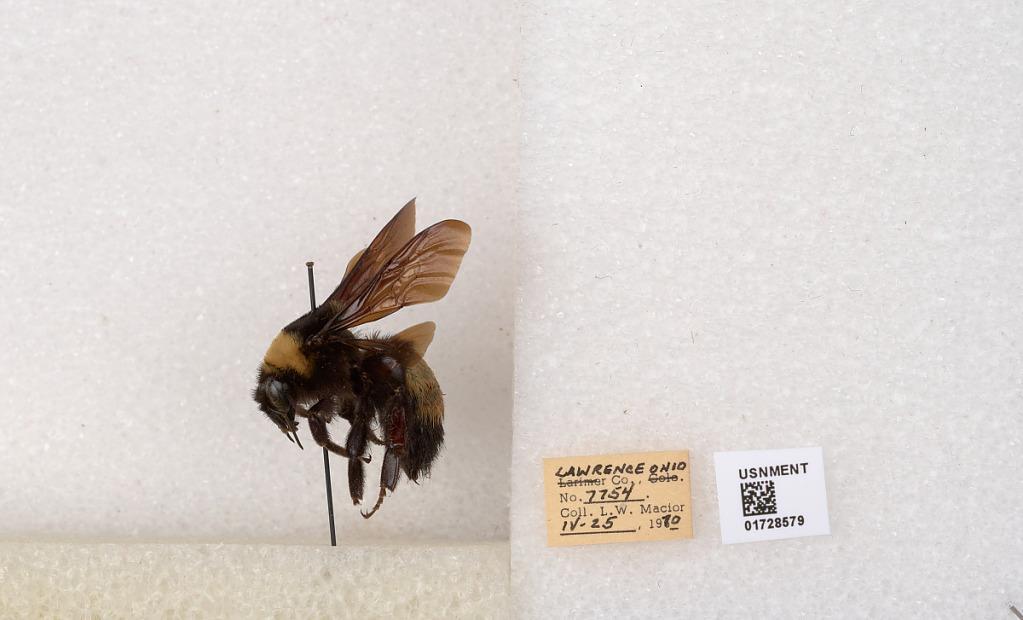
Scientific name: Bombus (Bombus) nevadensis auricormus
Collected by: L. Macior
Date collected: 1970-4-25
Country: United States
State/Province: Ohio
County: Lawrence
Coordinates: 38.5985, -82.5367